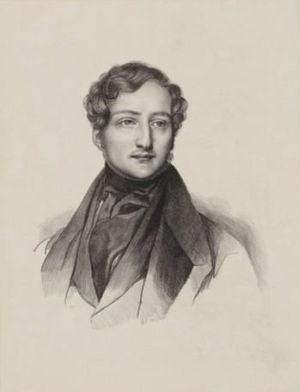
Portrait de Sigismond Thalberg, estampe